Kochi metropolitan area

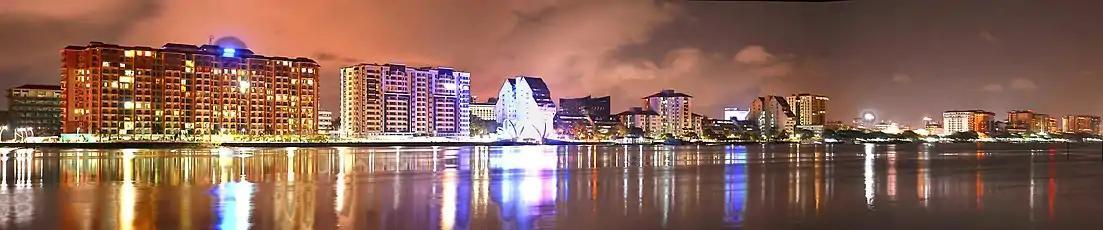
A night view of Marine Drive, Kochi

The economic growth gathered momentum after economic reforms in India introduced by the central government in the mid-1990s. Since 2000, the service sector has energized the economy. Over the years, the city has witnessed rapid commercialisation, and has today grown into the commercial capital of Kerala.